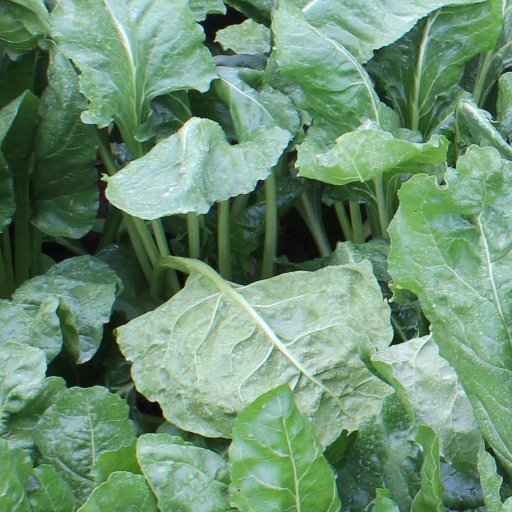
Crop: sugar beet